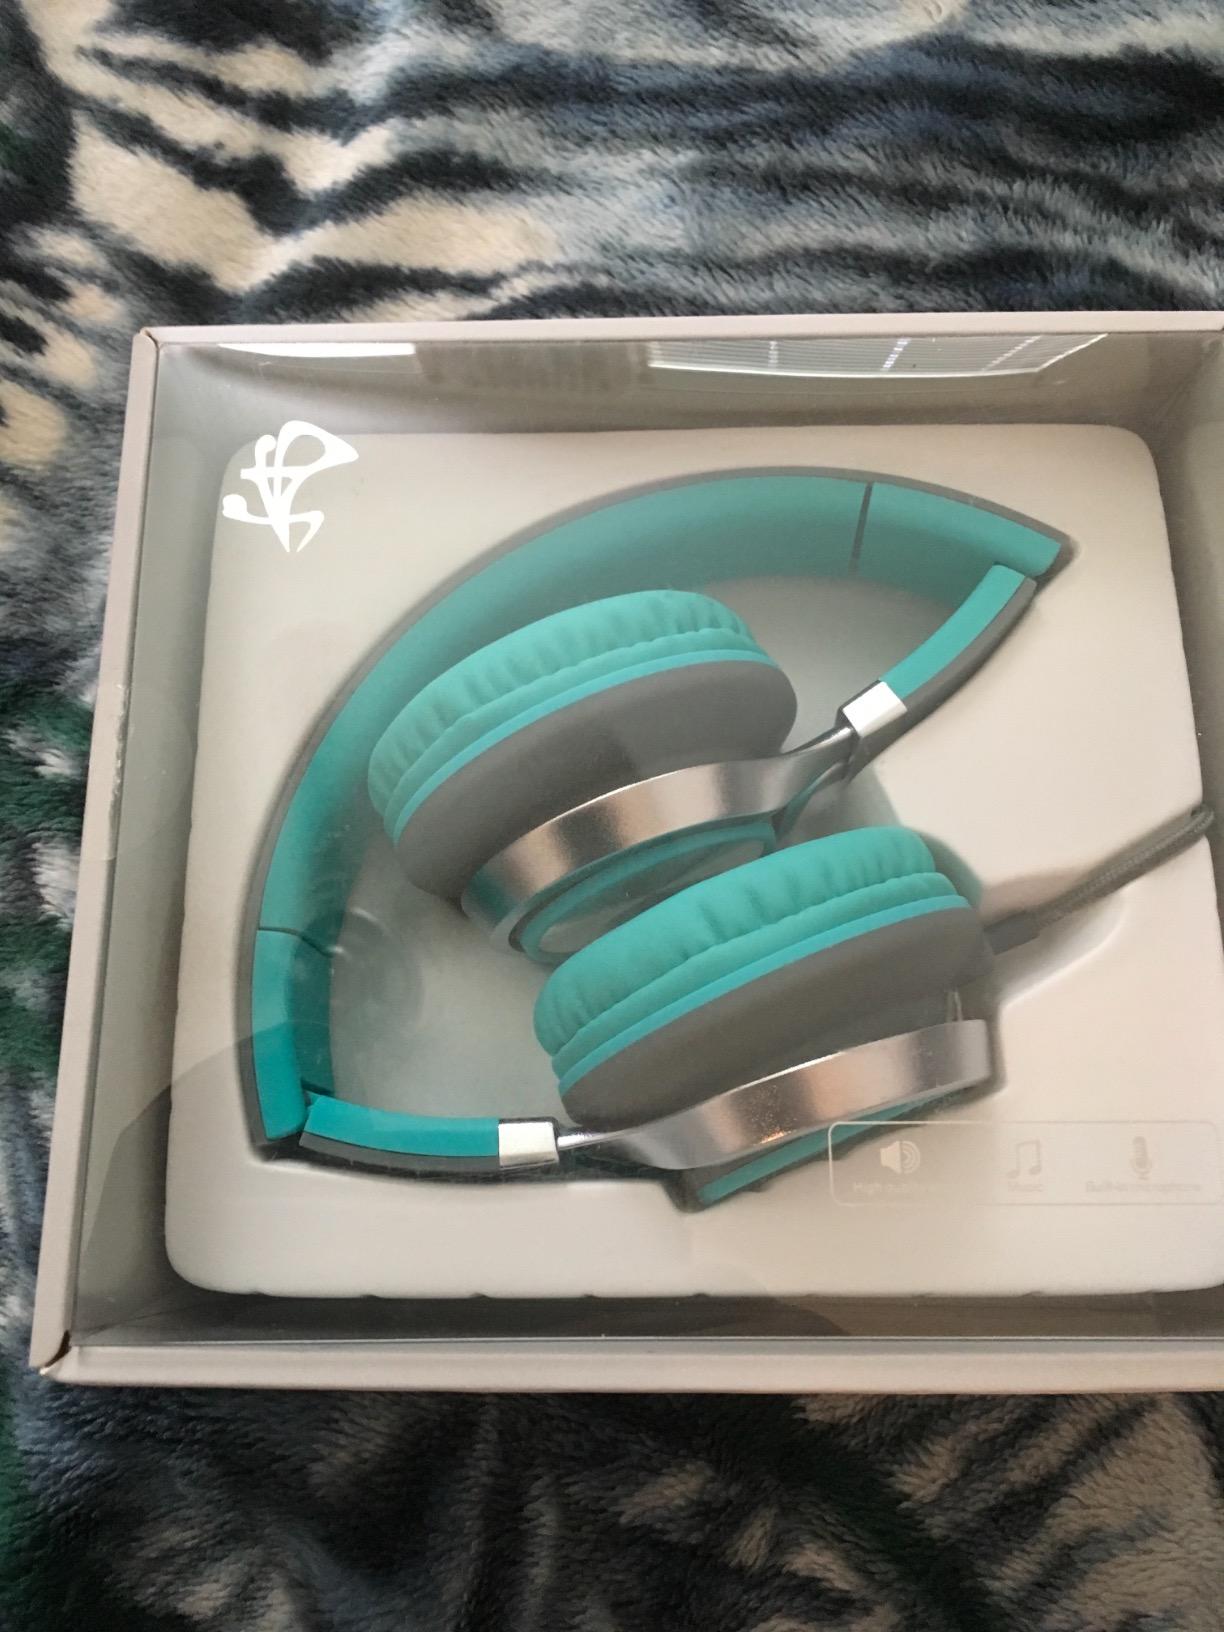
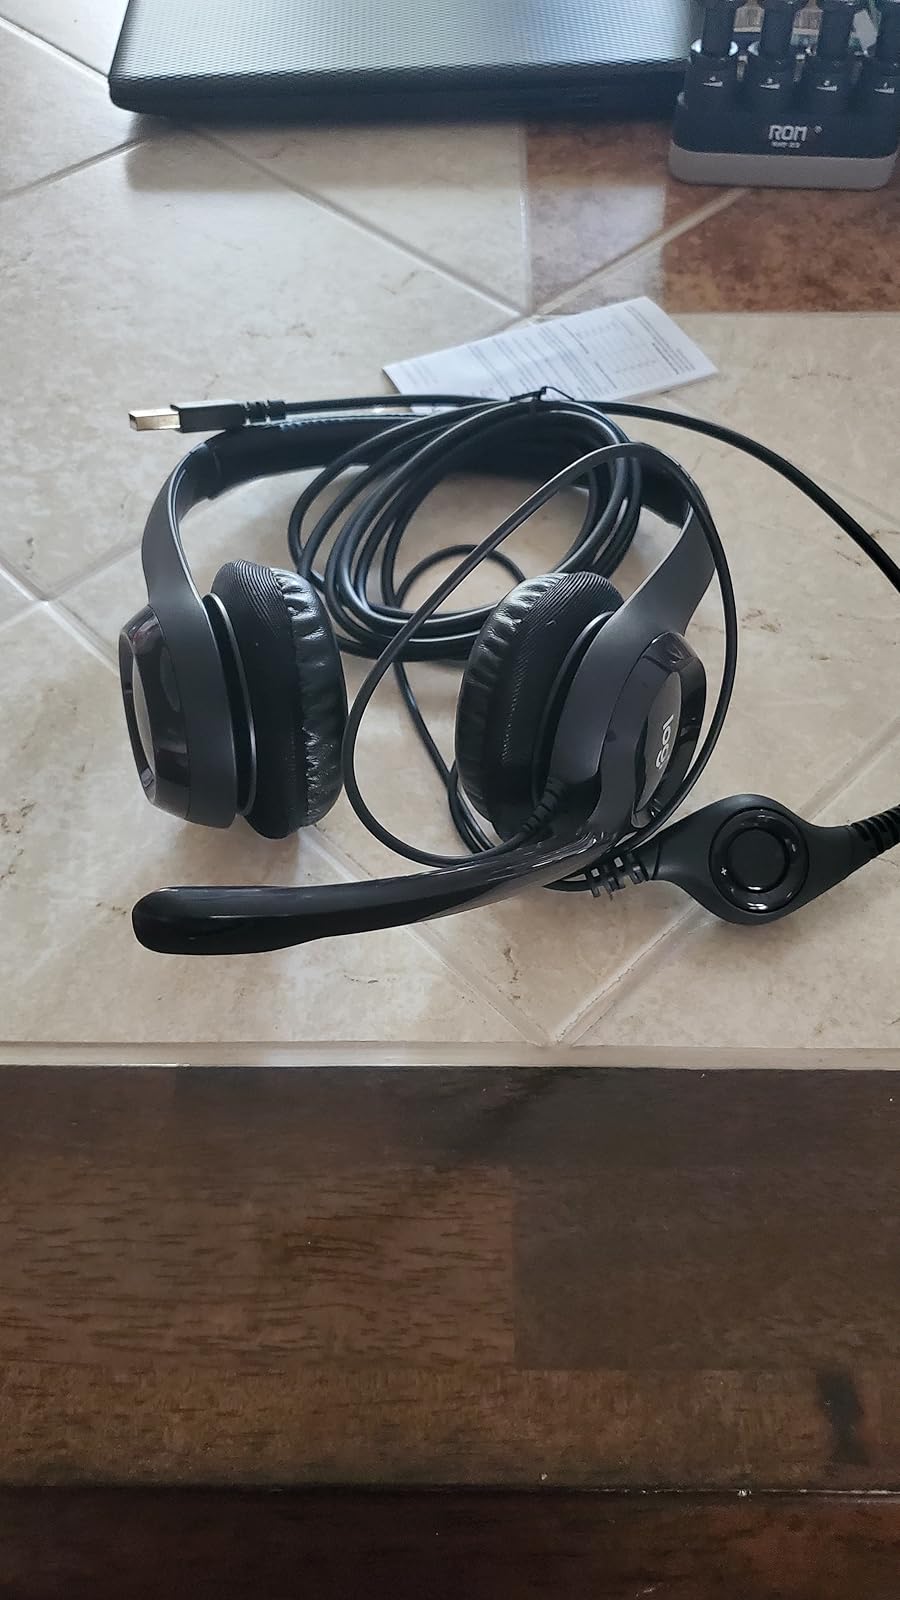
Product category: headphones
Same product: no